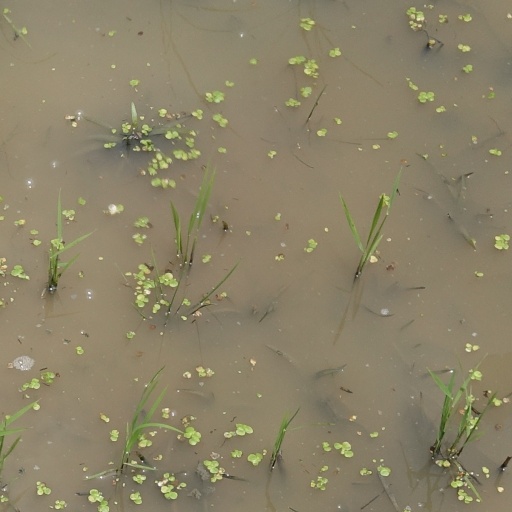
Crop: rice